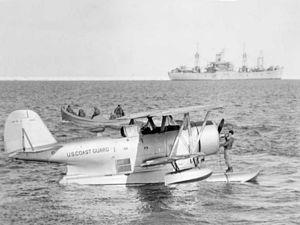
Le Grumman J2F Duck était un hydravion à coque biplan monomoteur amphibie. Il fut employé pendant la Seconde Guerre mondiale sur le théâtre d'opérations du Pacifique, en tant qu'hydravion de sauvetage et de liaison.
La liste suivante recense les hydravions et aéronefs amphibies. Ceux-ci sont classés dans l'ordre alphabétique, par pays d'origine de développement.